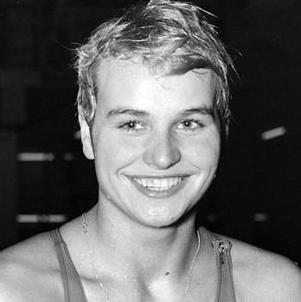
Age: 16